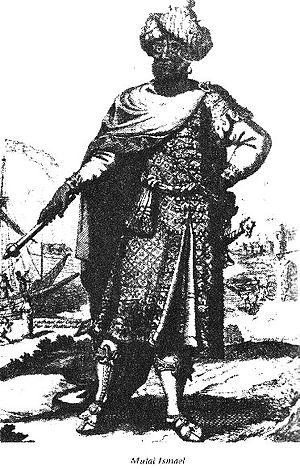
Mouley Ismaïl, sultan du Maroc de 1672 à 1727.
Moulay Ismaïl, ou éventuellement Moulay Ismaïl ben Chérif, né vers 1645 à Sijilmassa et mort le 22 mars 1727 à Meknès, est le sultan du Maroc qui a régné de 1672 à 1727. Septième fils de Moulay Chérif, il exerce la fonction de gouverneur du royaume de Fès et du Nord du Maroc à partir de 1667, jusqu'à la mort de son demi-frère le sultan Moulay Rachid, en 1672. Il se proclame alors sultan du Maroc à Fès, puis entretient pendant une quinzaine d'années une rivalité avec son neveu Moulay Ahmed ben Mehrez, également prétendant au trône, jusqu'à la mort de ce dernier en 1687.